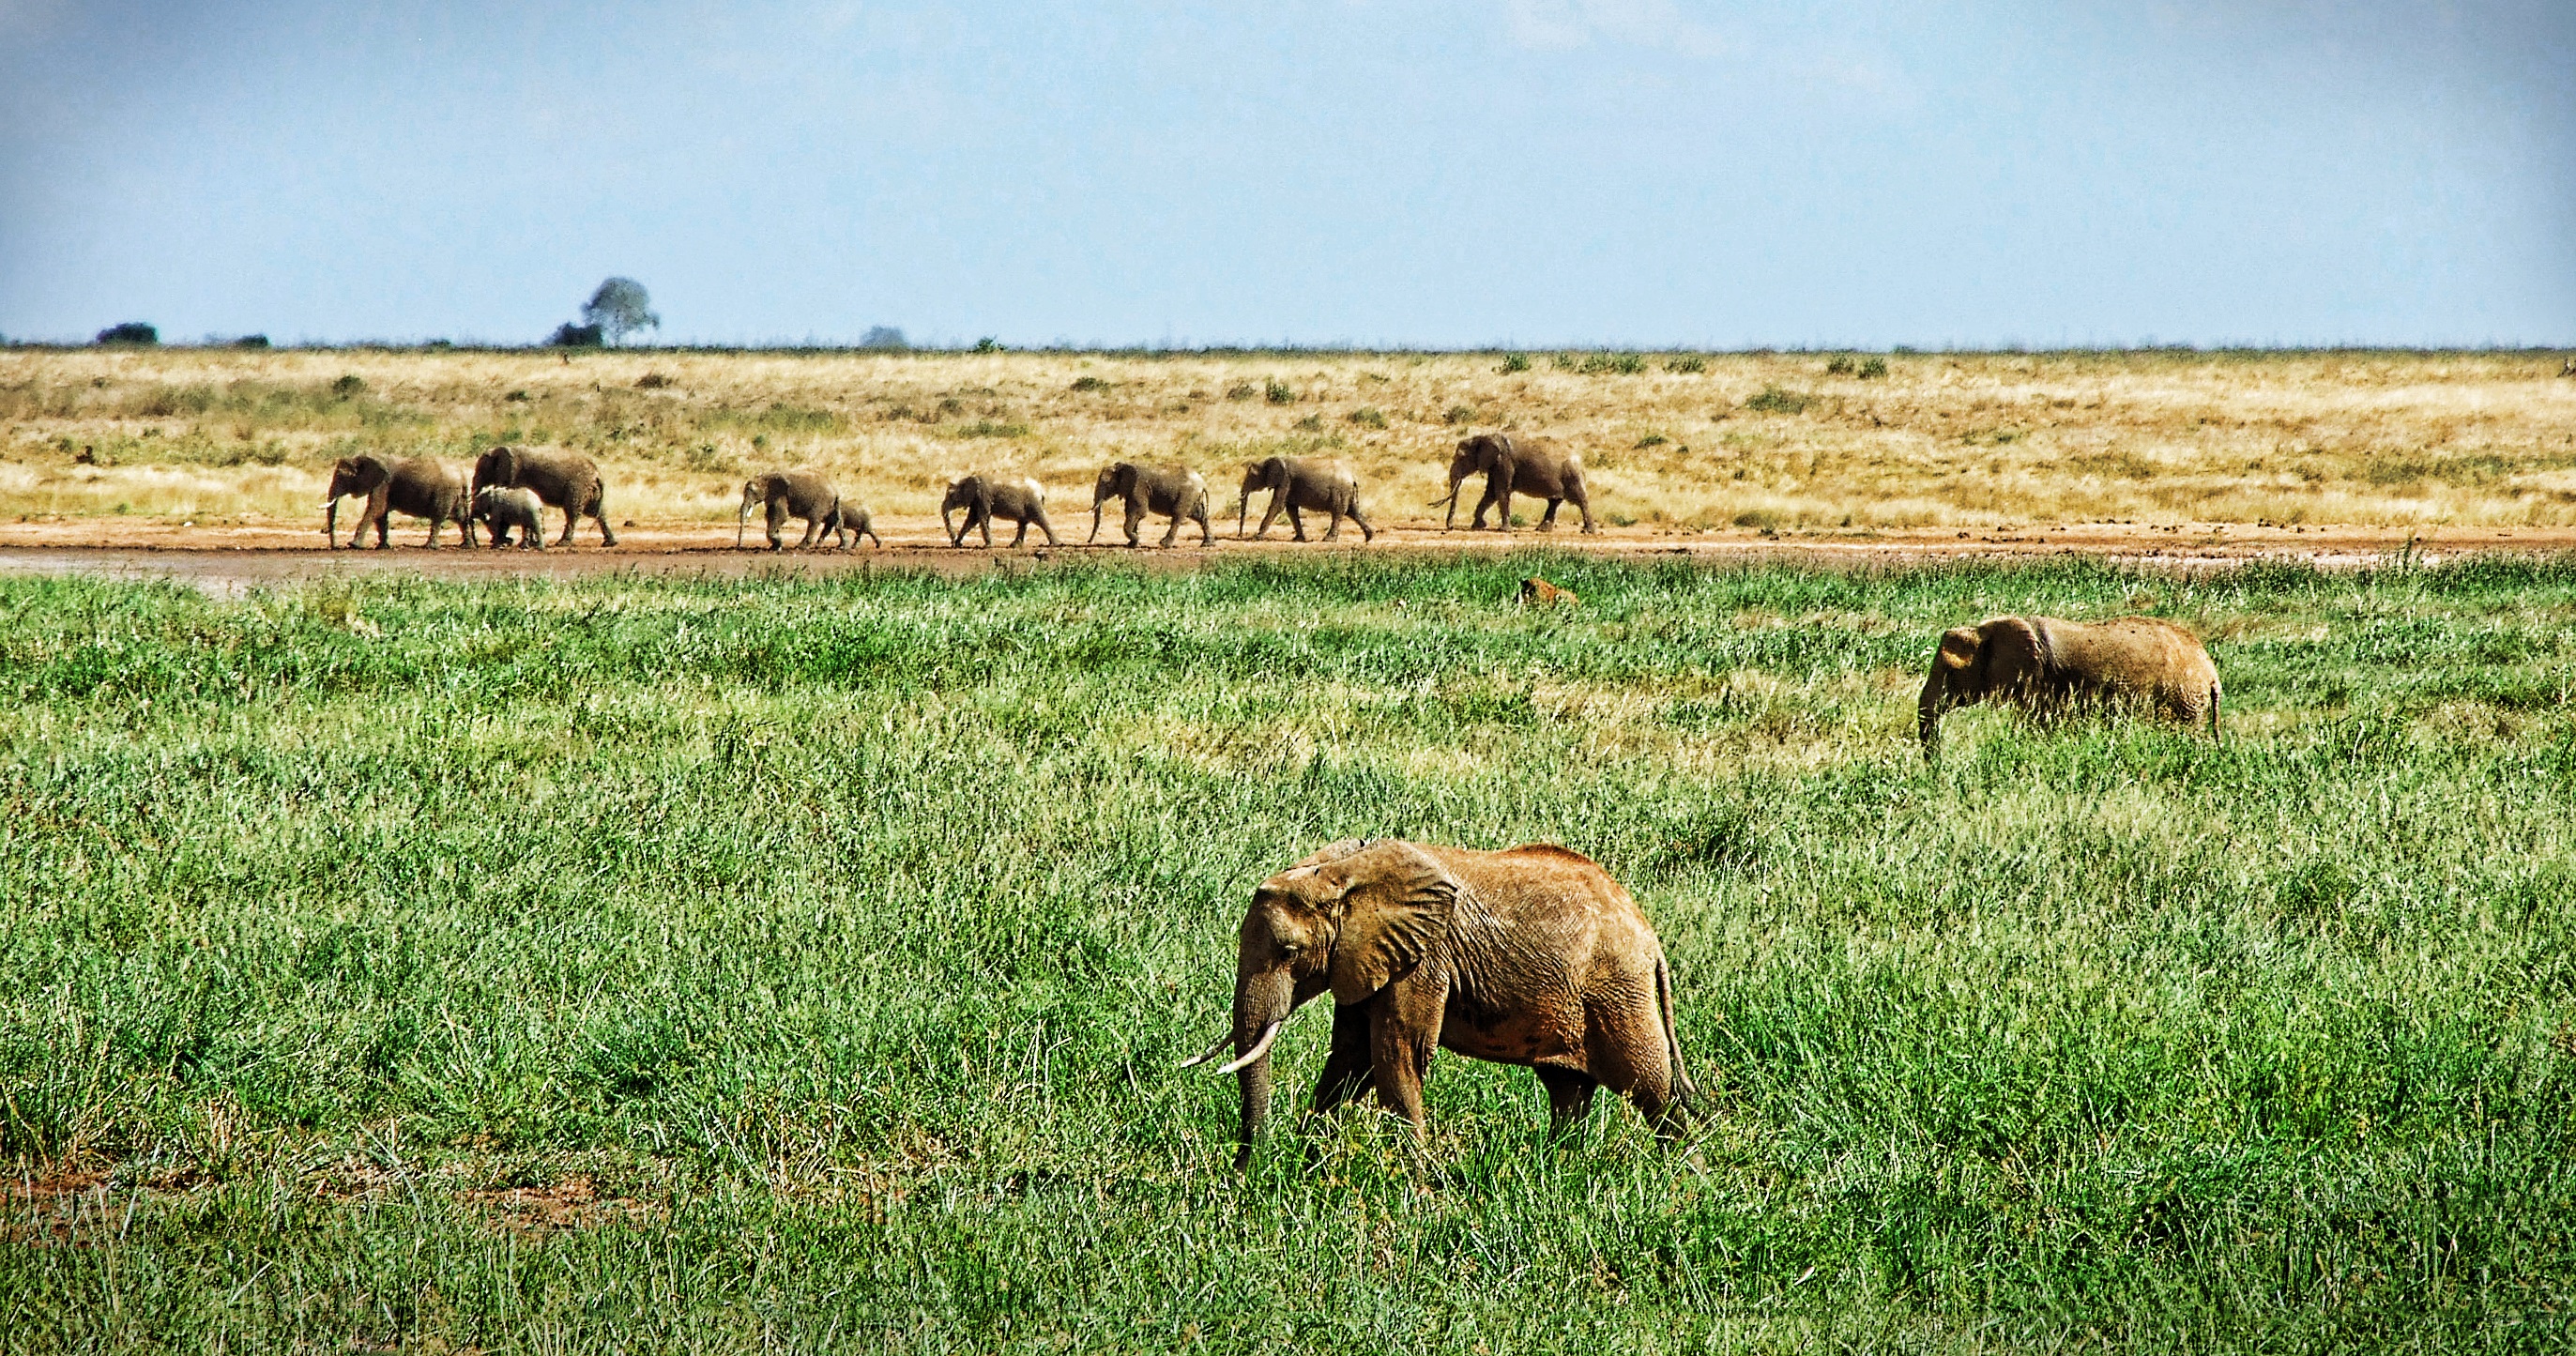
grass, field, meadow, prairie, flock, wildlife, herd, pasture, grazing, mammal, agriculture, fauna, savanna, plain, elephant, savannah, grassland, habitat, animal world, safari, ecosystem, herd of elephants, steppe, rural area, proboscis, african bush elephant, big five, east africa, natural environment, cattle like mammal